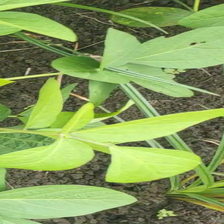
Weed species: Lavhala_(Cyperus_Rotundus)